Chicago Union Station

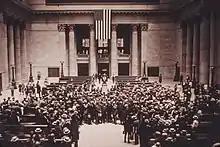
Dedication of the new station in 1925

The large amount of land above the tracks and platforms has tempted property owners and developers. Possibly inspired by Terminal City, a development built atop New York's Grand Central Terminal's train shed, Chicago moved to develop the air rights above Union Station's tracks. The first building to be built was that of the "Chicago Daily News" in 1929. Designed in the Art Deco style, it was the first structure to add a public promenade along the river, which would be named Riverside Plaza. Soon after, in 1932, the new Chicago Main Post Office opened. Also in the Art Deco style, it is a gigantic structure that occupies two full city blocks. The Great Depression and subsequent World War II halted development, but in the 1960s, work began on Gateway Center, a Modernist complex of five buildings. Only the first four were built, and construction lasted into the 1980s through several economic cycles.